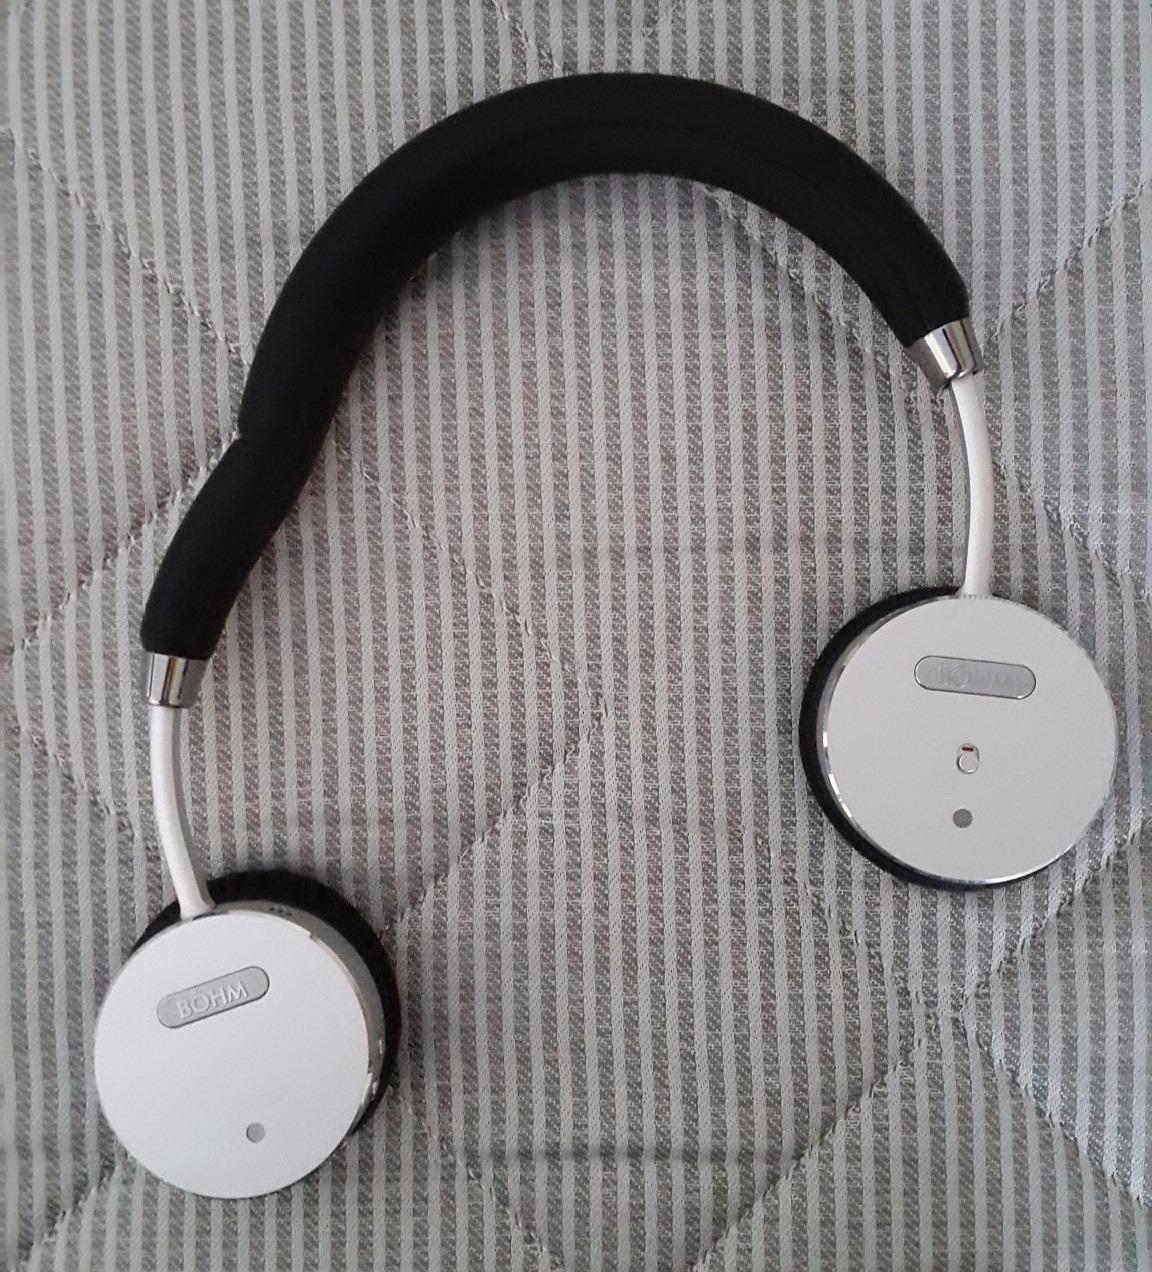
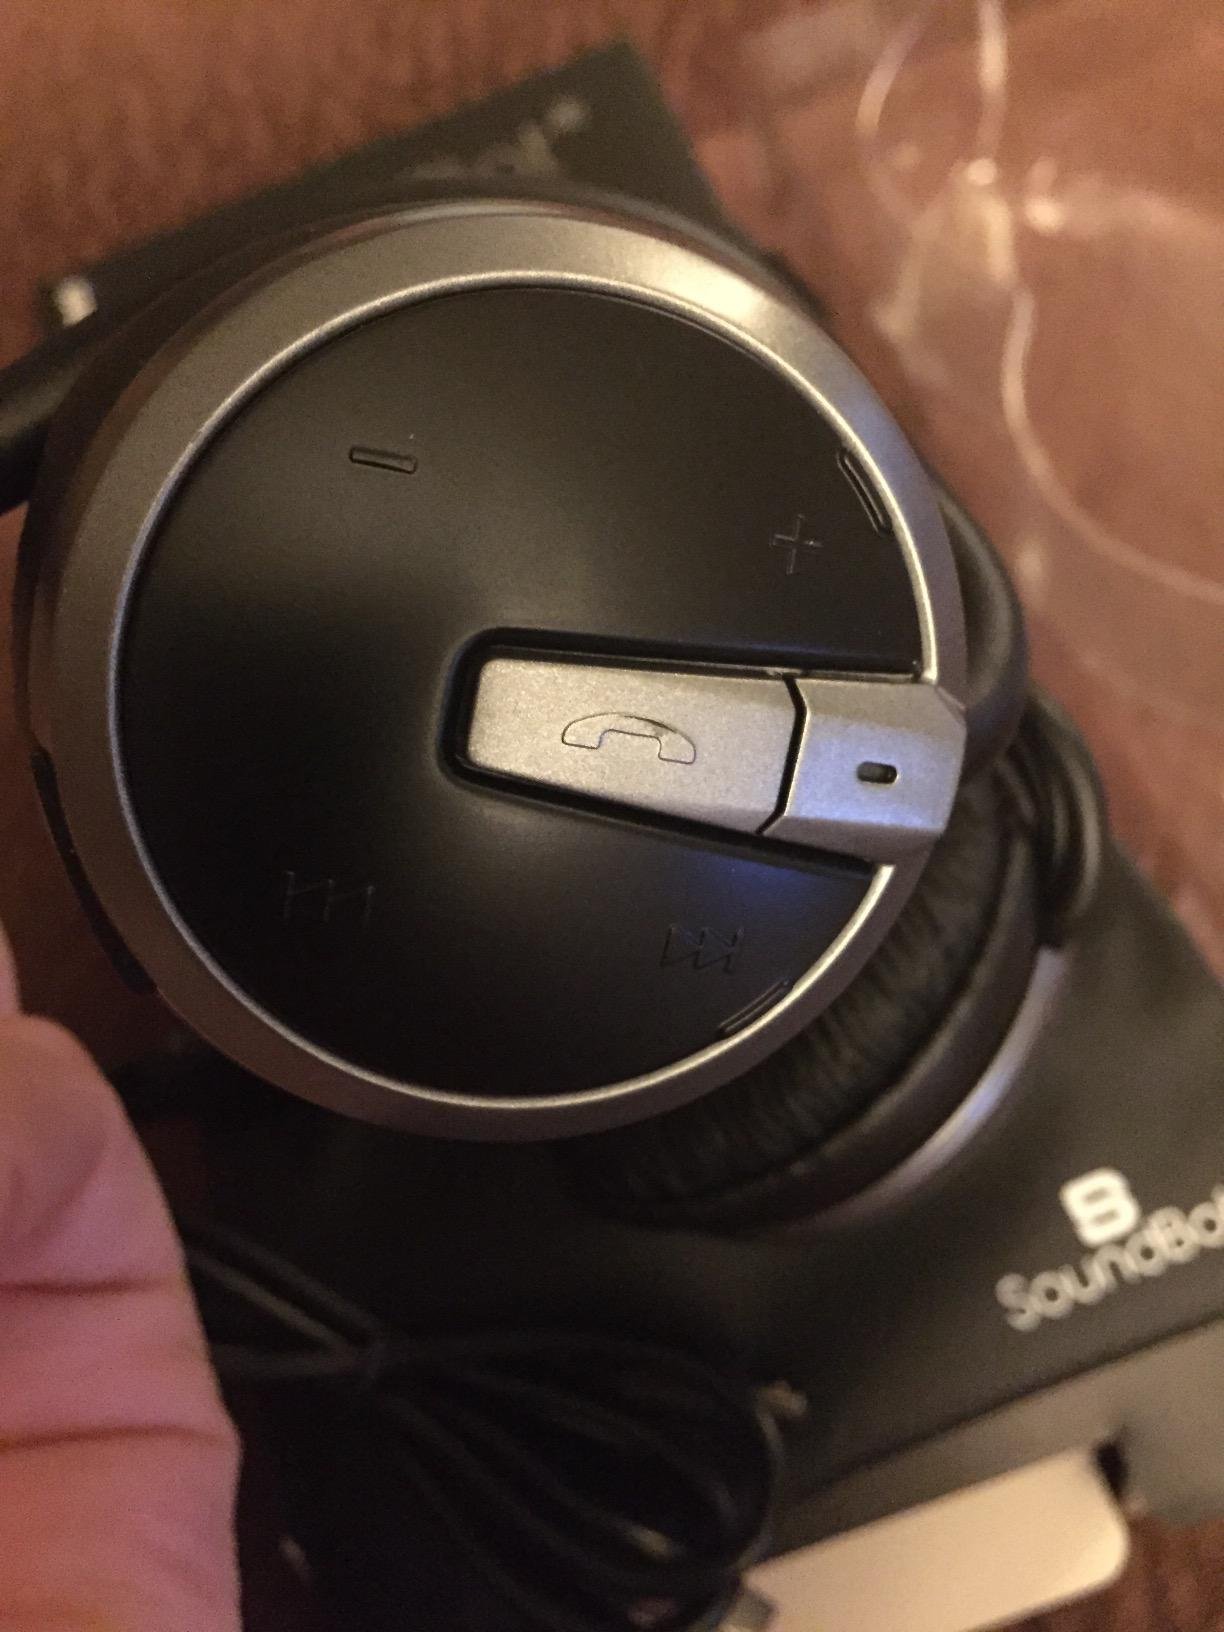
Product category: headphones
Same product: no